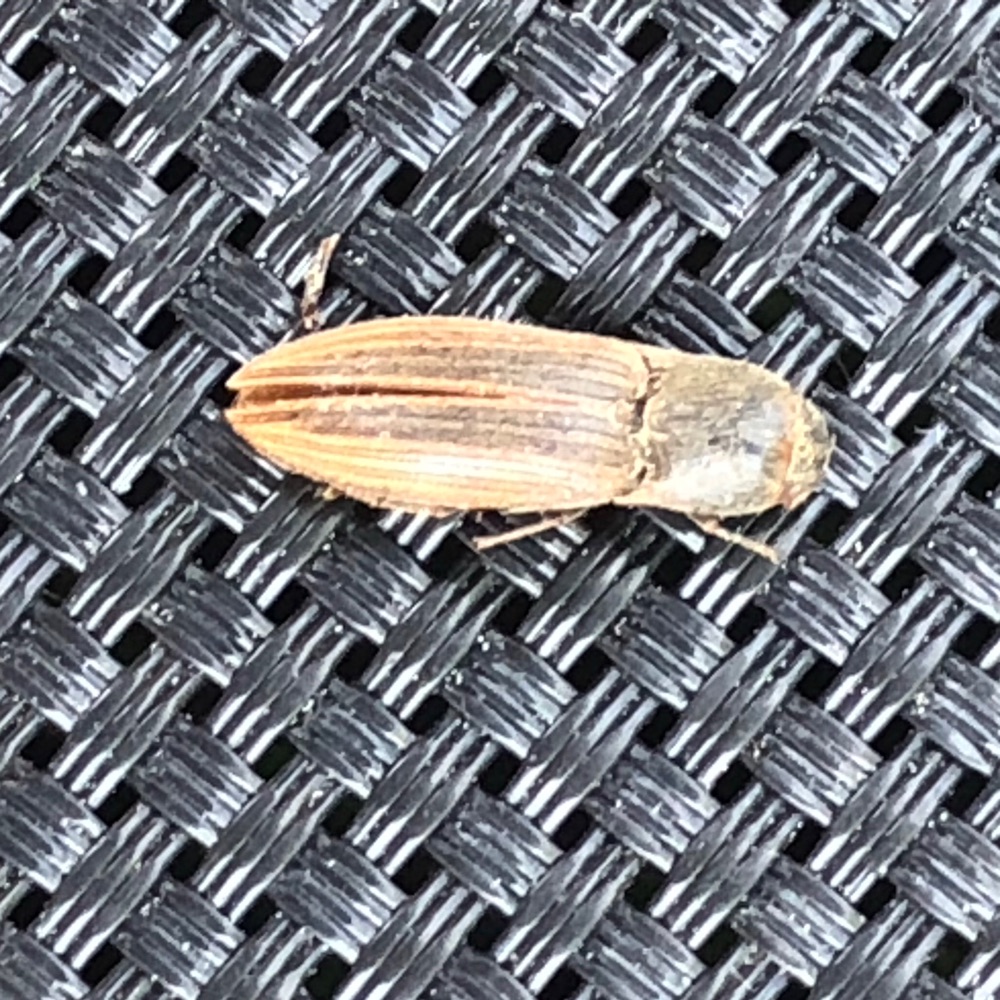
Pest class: clickbeetles_wireworms